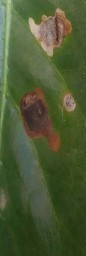
Label: Miner